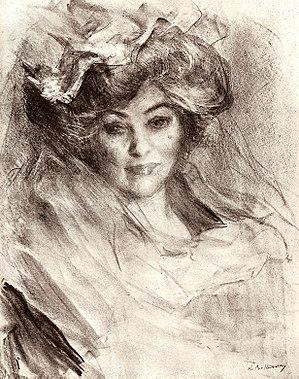
Lithographie de la mère de l'artiste, Mrs Milbank, par son fils, le peintre Albert de Belleroche (1894-1944), vers 1900.